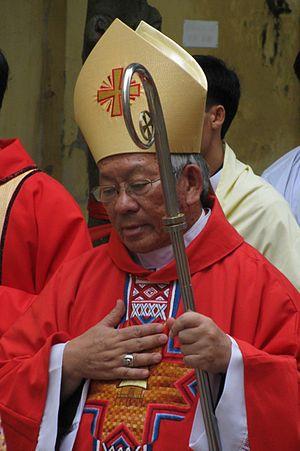
Pierre Nguyên Van Nhon, né le 1ᵉʳ avril 1938 à Đà Lạt, alors en Indochine française, est un prélat catholique vietnamien, archevêque d'Hanoï du 13 mai 2010 au 17 novembre 2018, cardinal depuis février 2015.